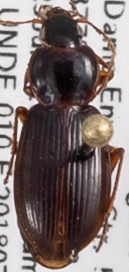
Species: Synuchus impunctatus
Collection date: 2018-07-25
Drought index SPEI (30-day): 0.458
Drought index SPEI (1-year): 0.866
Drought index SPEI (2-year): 2.09